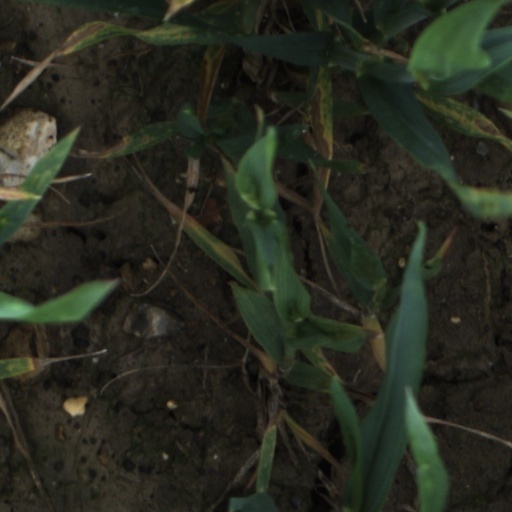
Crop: wheat